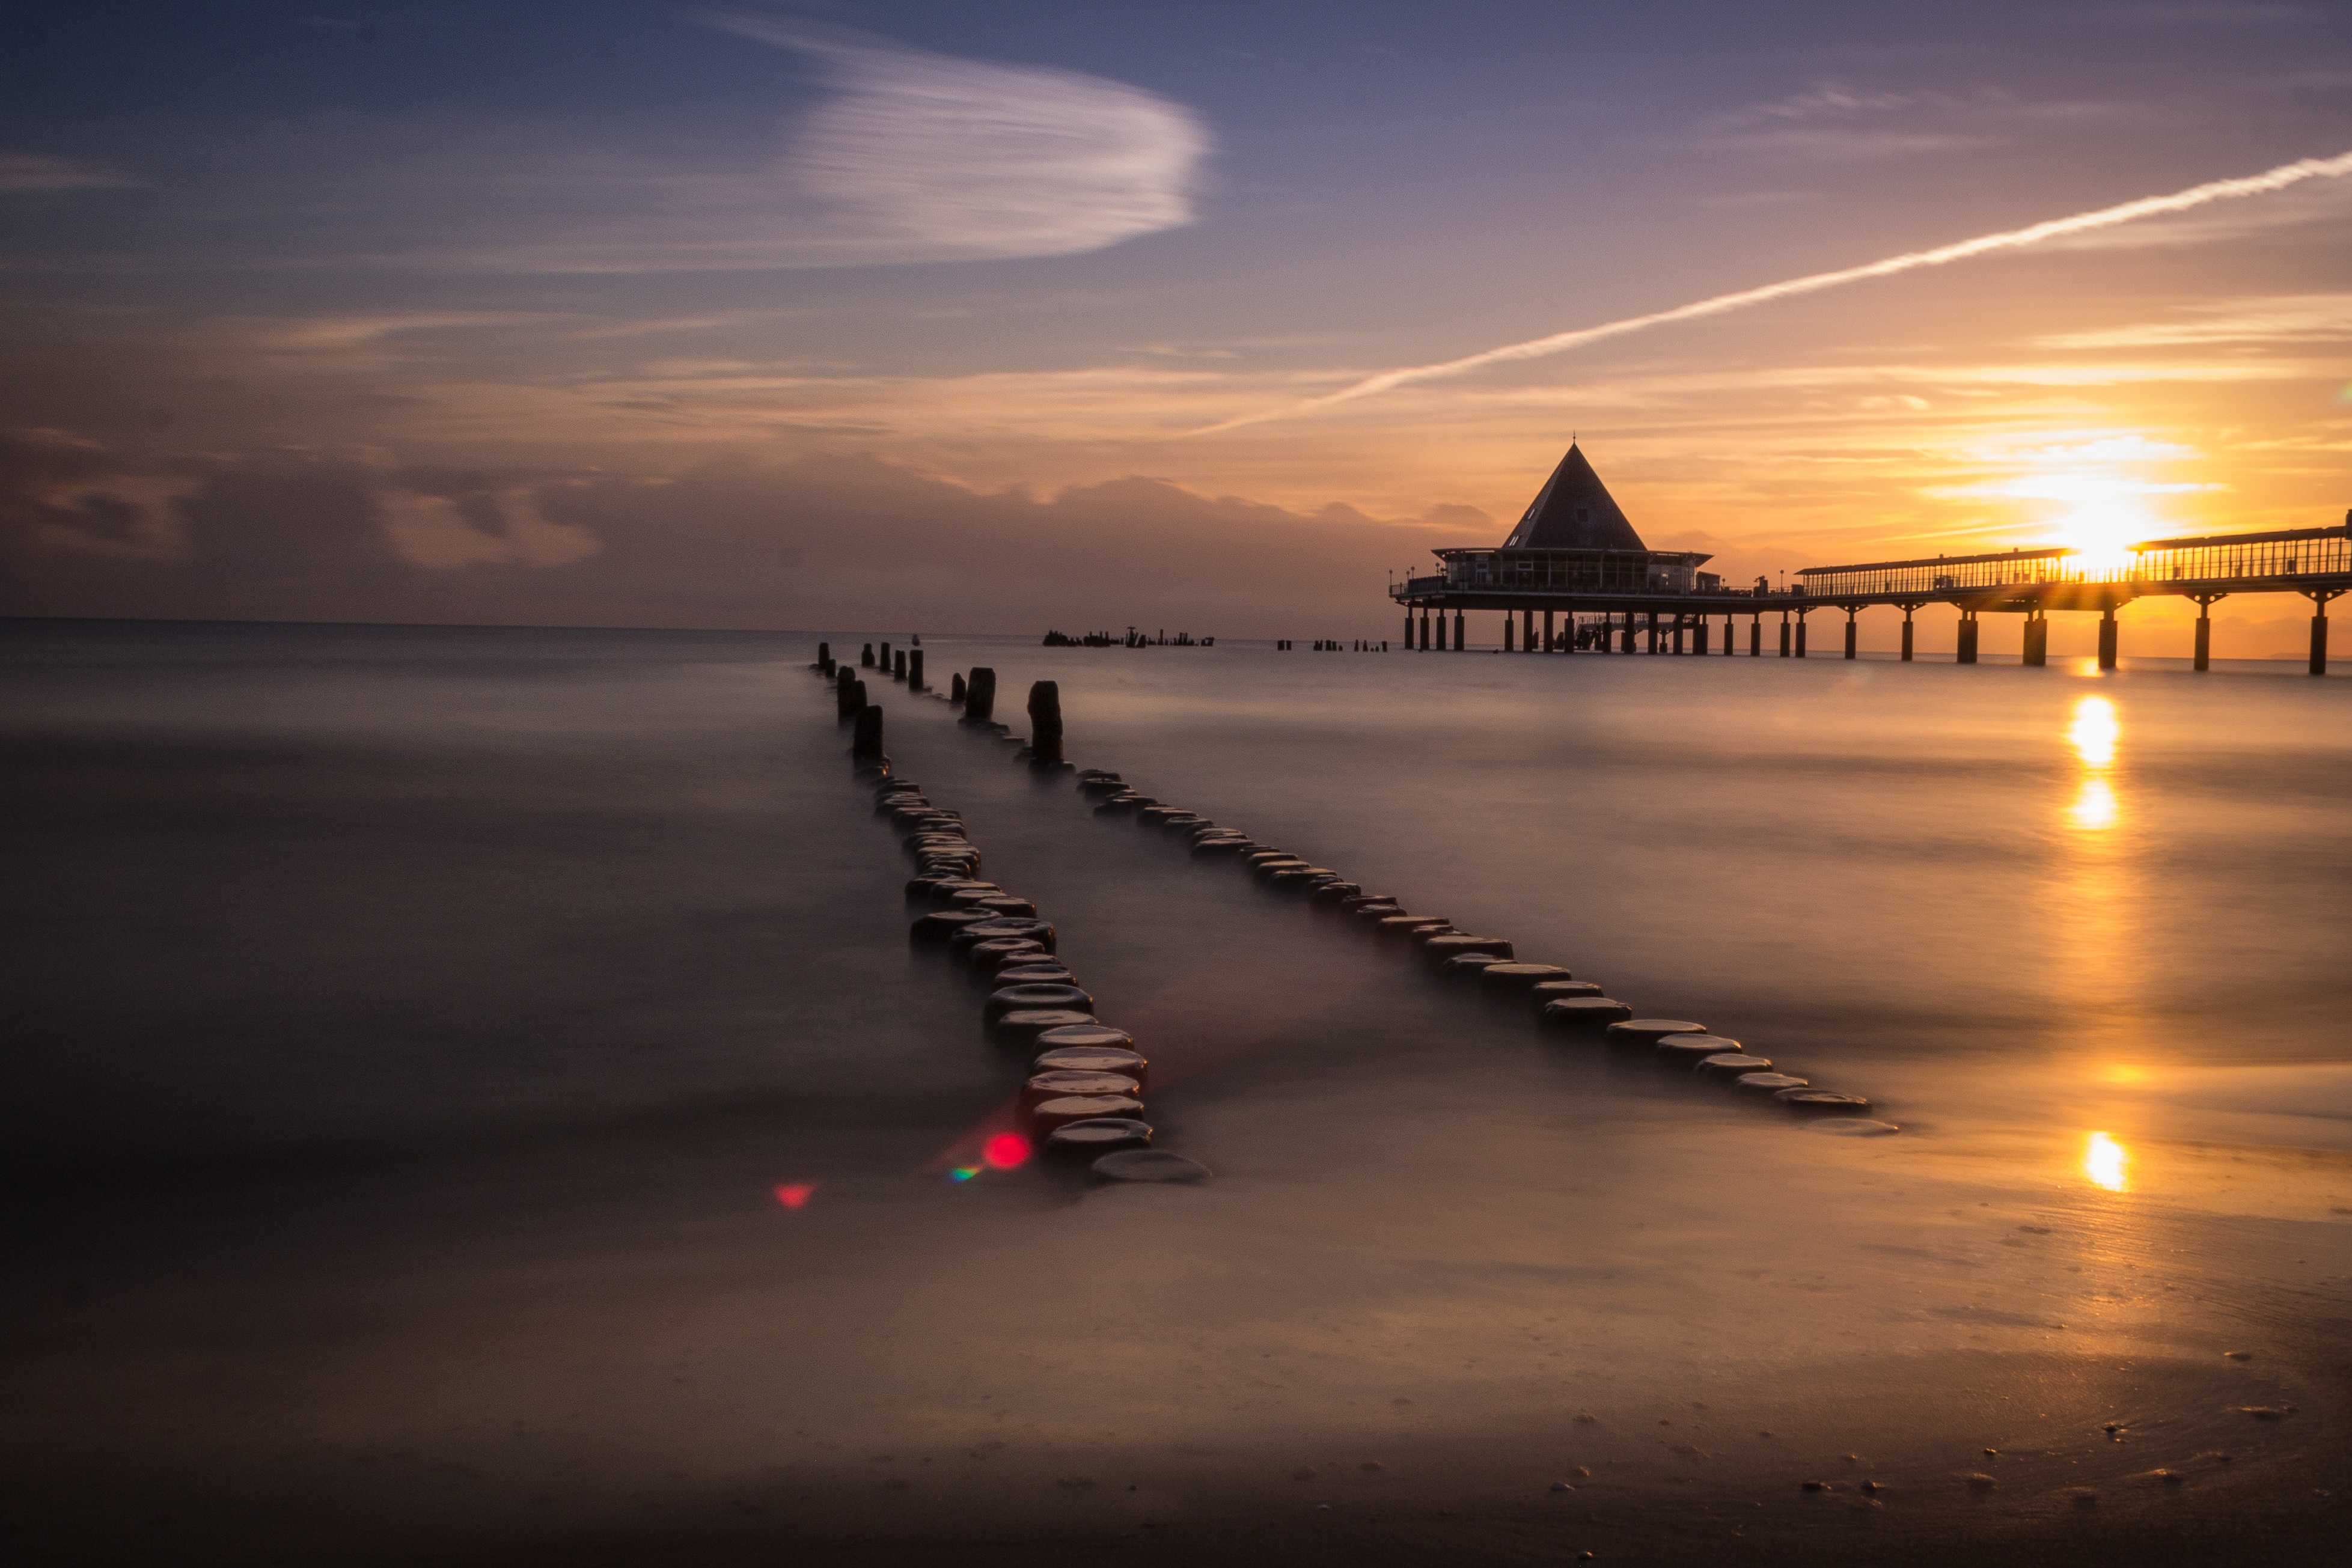
beach, sea, coast, water, nature, sand, ocean, horizon, light, sun, sunrise, sunset, bridge, sunlight, morning, wave, dawn, pier, dusk, web, evening, twilight, reflection, holiday, island, blue, usedom, heringsdorf, atmospheric, baltic sea, afterglow, northern germany, sea bridge, island of usedom, baltic sea coast, western pomerania, kaiser baths, ostseebad